Siruthai

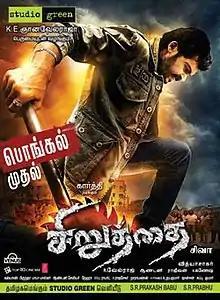
Theatrical release poster

Siruthai is a 2011 Indian Tamil-language action comedy film directed by Siva, who is also one of its co-writers. It is a remake of the 2006 Telugu film "Vikramarkudu", directed by S. S. Rajamouli. It stars Karthi playing dual roles, alongside Tamannaah Bhatia and comedian Santhanam. The film was produced by K. E. Gnanavelraja and features music by Vidyasagar. The story revolves around "Rocket" Raja, a petty thief who comes across a little girl says that he's her father. When he learns the truth about his lookalike Rathnavel Pandian, who's an honest cop, he decides to turn a new leaf and help get rid of a crime gang.